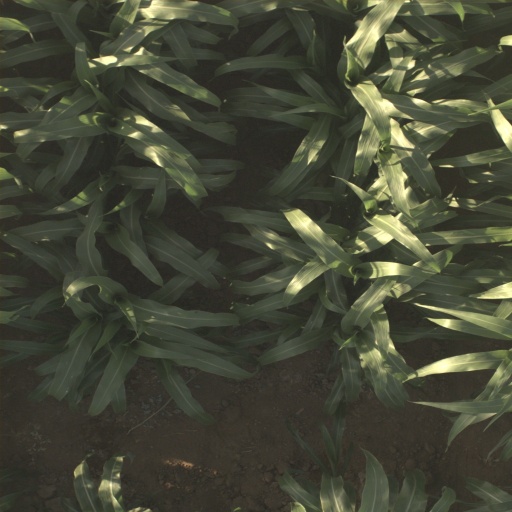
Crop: sorghum